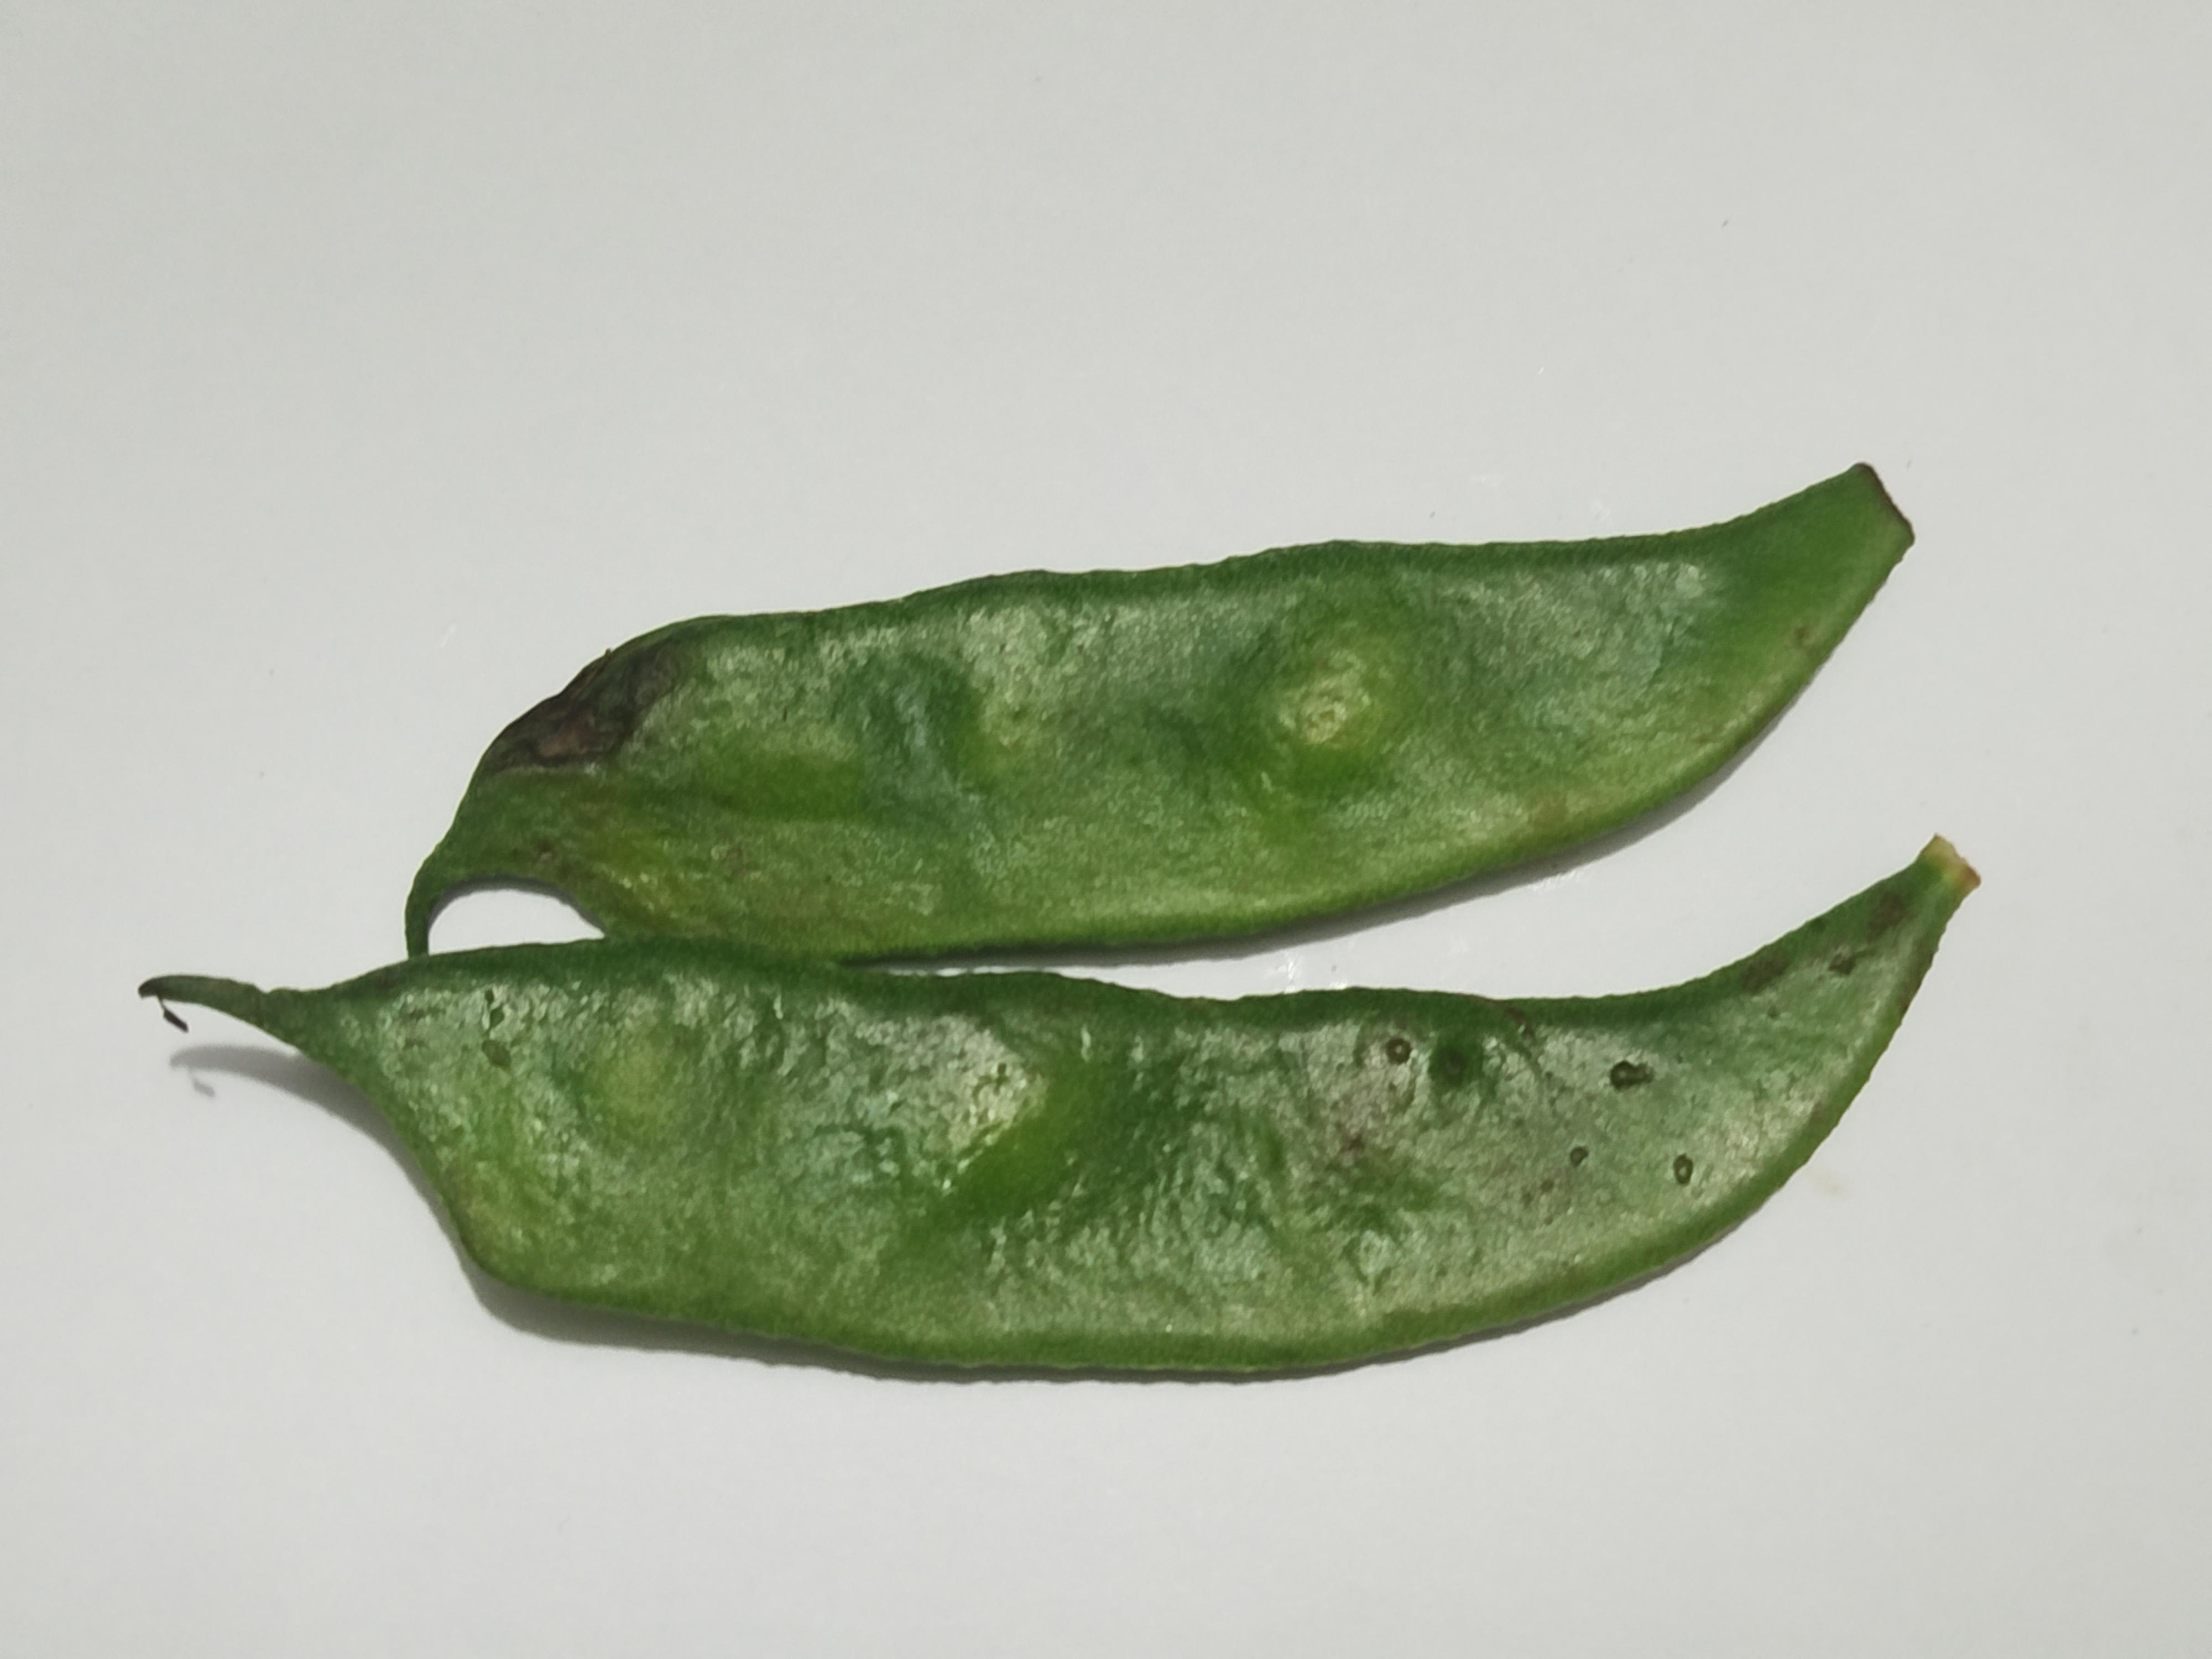
Label: Bean